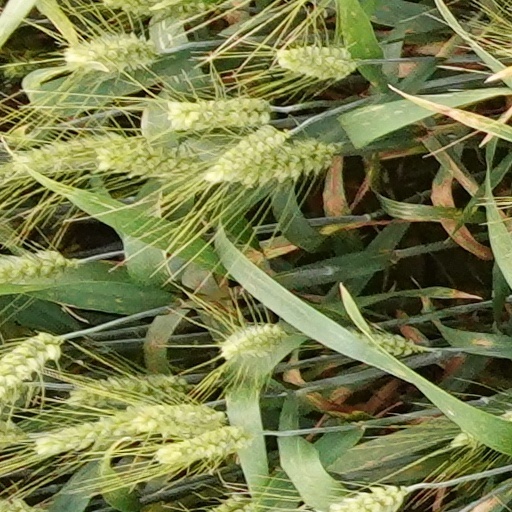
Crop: wheat